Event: Nepal Earthquake
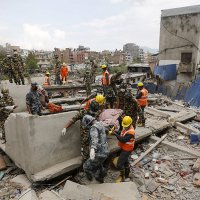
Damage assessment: damage